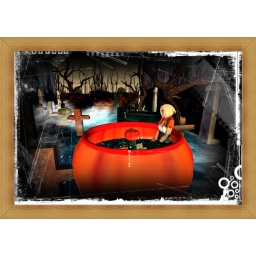
... u can enjoy a tour around the house in these cute little car ...u can eaven meet Freddy Krouger